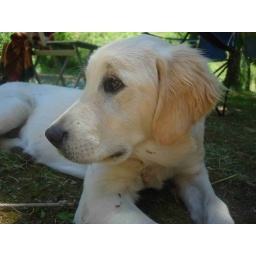
Alix is a female golden retriever and a service dog in training. Picture taken by her foster family.